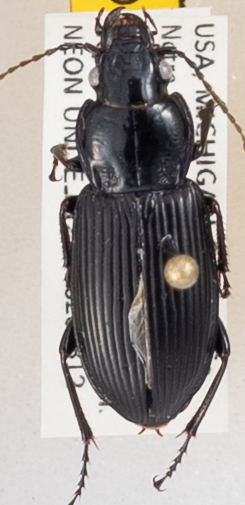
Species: Pterostichus melanarius melanarius
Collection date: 2020-08-12
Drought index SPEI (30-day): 2.09
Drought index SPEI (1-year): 1.69
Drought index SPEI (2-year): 2.09